Boumerdès Province

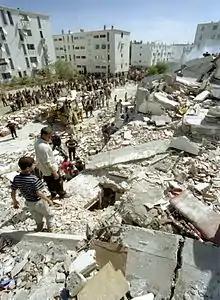
2003 Boumerdès earthquake

The three towns of Zemmouri El Bahri ("Rusubbicari"), Djinet ("Cissi"), and Dellys ("Rusucurium"), all of Phoenician foundation, were the province's principal ancient sites, although smaller Roman towns existed inland, as at Thenia called "", at Taourga; at none do any significant classical ruins remain. Zemmouri El Bahri (under the name of Marsa-d-Dajaj) and Dellys both attained some significance in the Islamic period, beginning with Hammadid times; the largely Ottoman-era casbah of Dellys remains an attraction. Boumerdès itself, called Rocher-Noir in the colonial period, was expanded substantially following the establishment of the new wilaya in 1984.